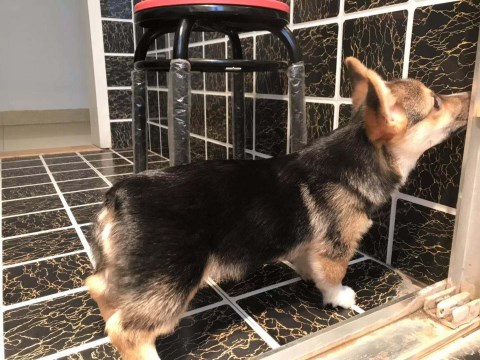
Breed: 2909-n000116-Cardigan